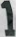
Number: 1